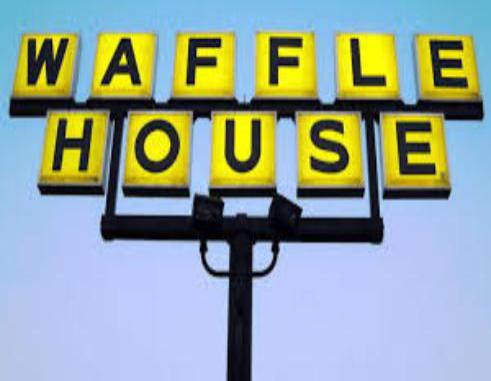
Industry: Food